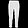
Label: Trouser